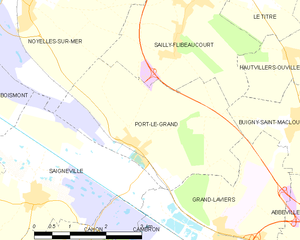
Carte des communes françaises Port-le-Grand